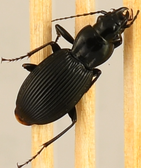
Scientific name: Pterostichus lachrymosus
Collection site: Mountain Lake Biological Station NEON (MLBS), plot MLBS_008